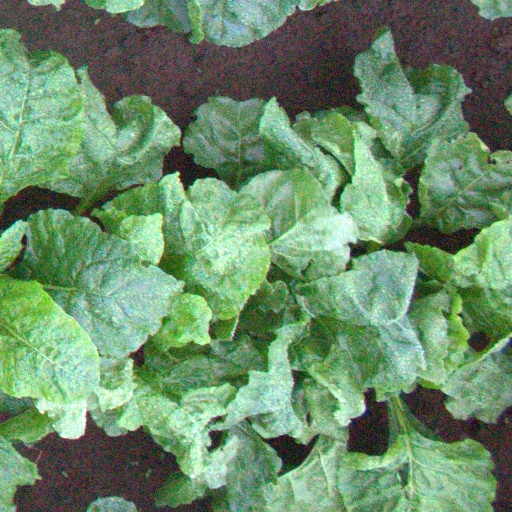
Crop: sugar beet